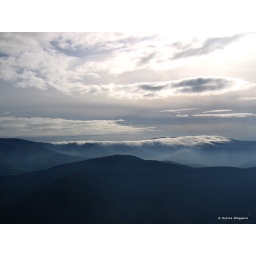
Rolling clouds over mountains in Northern Portugal